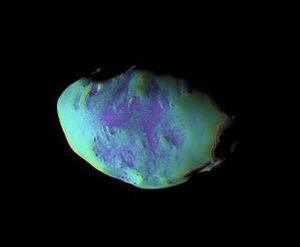
Télesto est un satellite naturel de Saturne, découvert par Smith, Reitsema, Larson et Fountain en 1980 dans des observations faites à partir de la Terre. Elle partage son orbite avec Téthys, et se trouve au point de Lagrange L₄ précédant Téthys. Calypso, autre lune de Saturne, se trouve au point de Lagrange L₅ suivant Téthys.